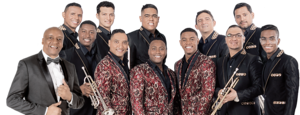
Guayacán Orquesta est un groupe de salsa colombien, fondé à Bogota.